Buçaco Forest

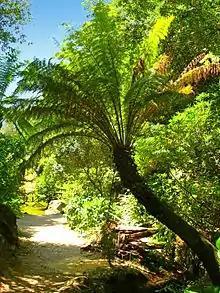
The "Vale dos Fetos" ("Valley of the Ferns") is a small, damp area of the forest planted with giant tree ferns. Seeds for one of the species, "Dicksonia antarctica", were sourced from nurseries in France and Belgium during the late 19th century.

Buçaco Forest has one of the finest dendrological collections in Europe. More than 250 tree and shrub species grow in the forest, including towering centenarians and exotics introduced by Portuguese navigators during the Age of Discovery. The forest comprises four distinct landscapes: the arboretum, which forms about 80% of the forest's area; the "Floresta Relíquia" ("Forest Relic"), a small, ancient woodland characterized by laurel, mock privet and species of oak; the "Pinhal do Marquês", an area of about 13 hectares dominated by maritime pines; and the late 19th-century hotel gardens and "Vale dos Fetos" ("Valley of the Ferns"). The arboretum's early history is not known, but chronicles kept by the Carmelites indicate that afforestation may have begun long before they founded their convent in 1628.